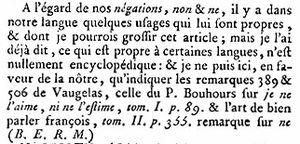
En linguistique, la négation est une opération qui consiste à désigner comme fausse une proposition préalablement exprimée ou non ; elle s’oppose à l’affirmation.